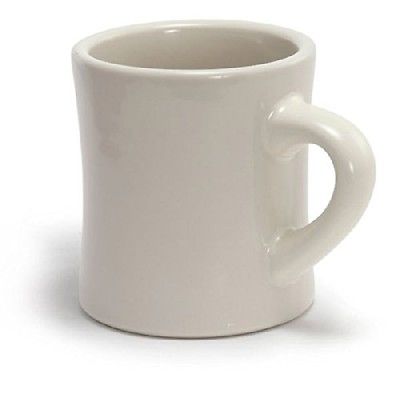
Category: mug